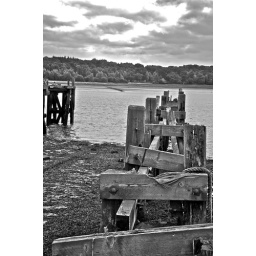
Bowling on the river Clyde near Dumbarton on the waterfront boats bridges scotland